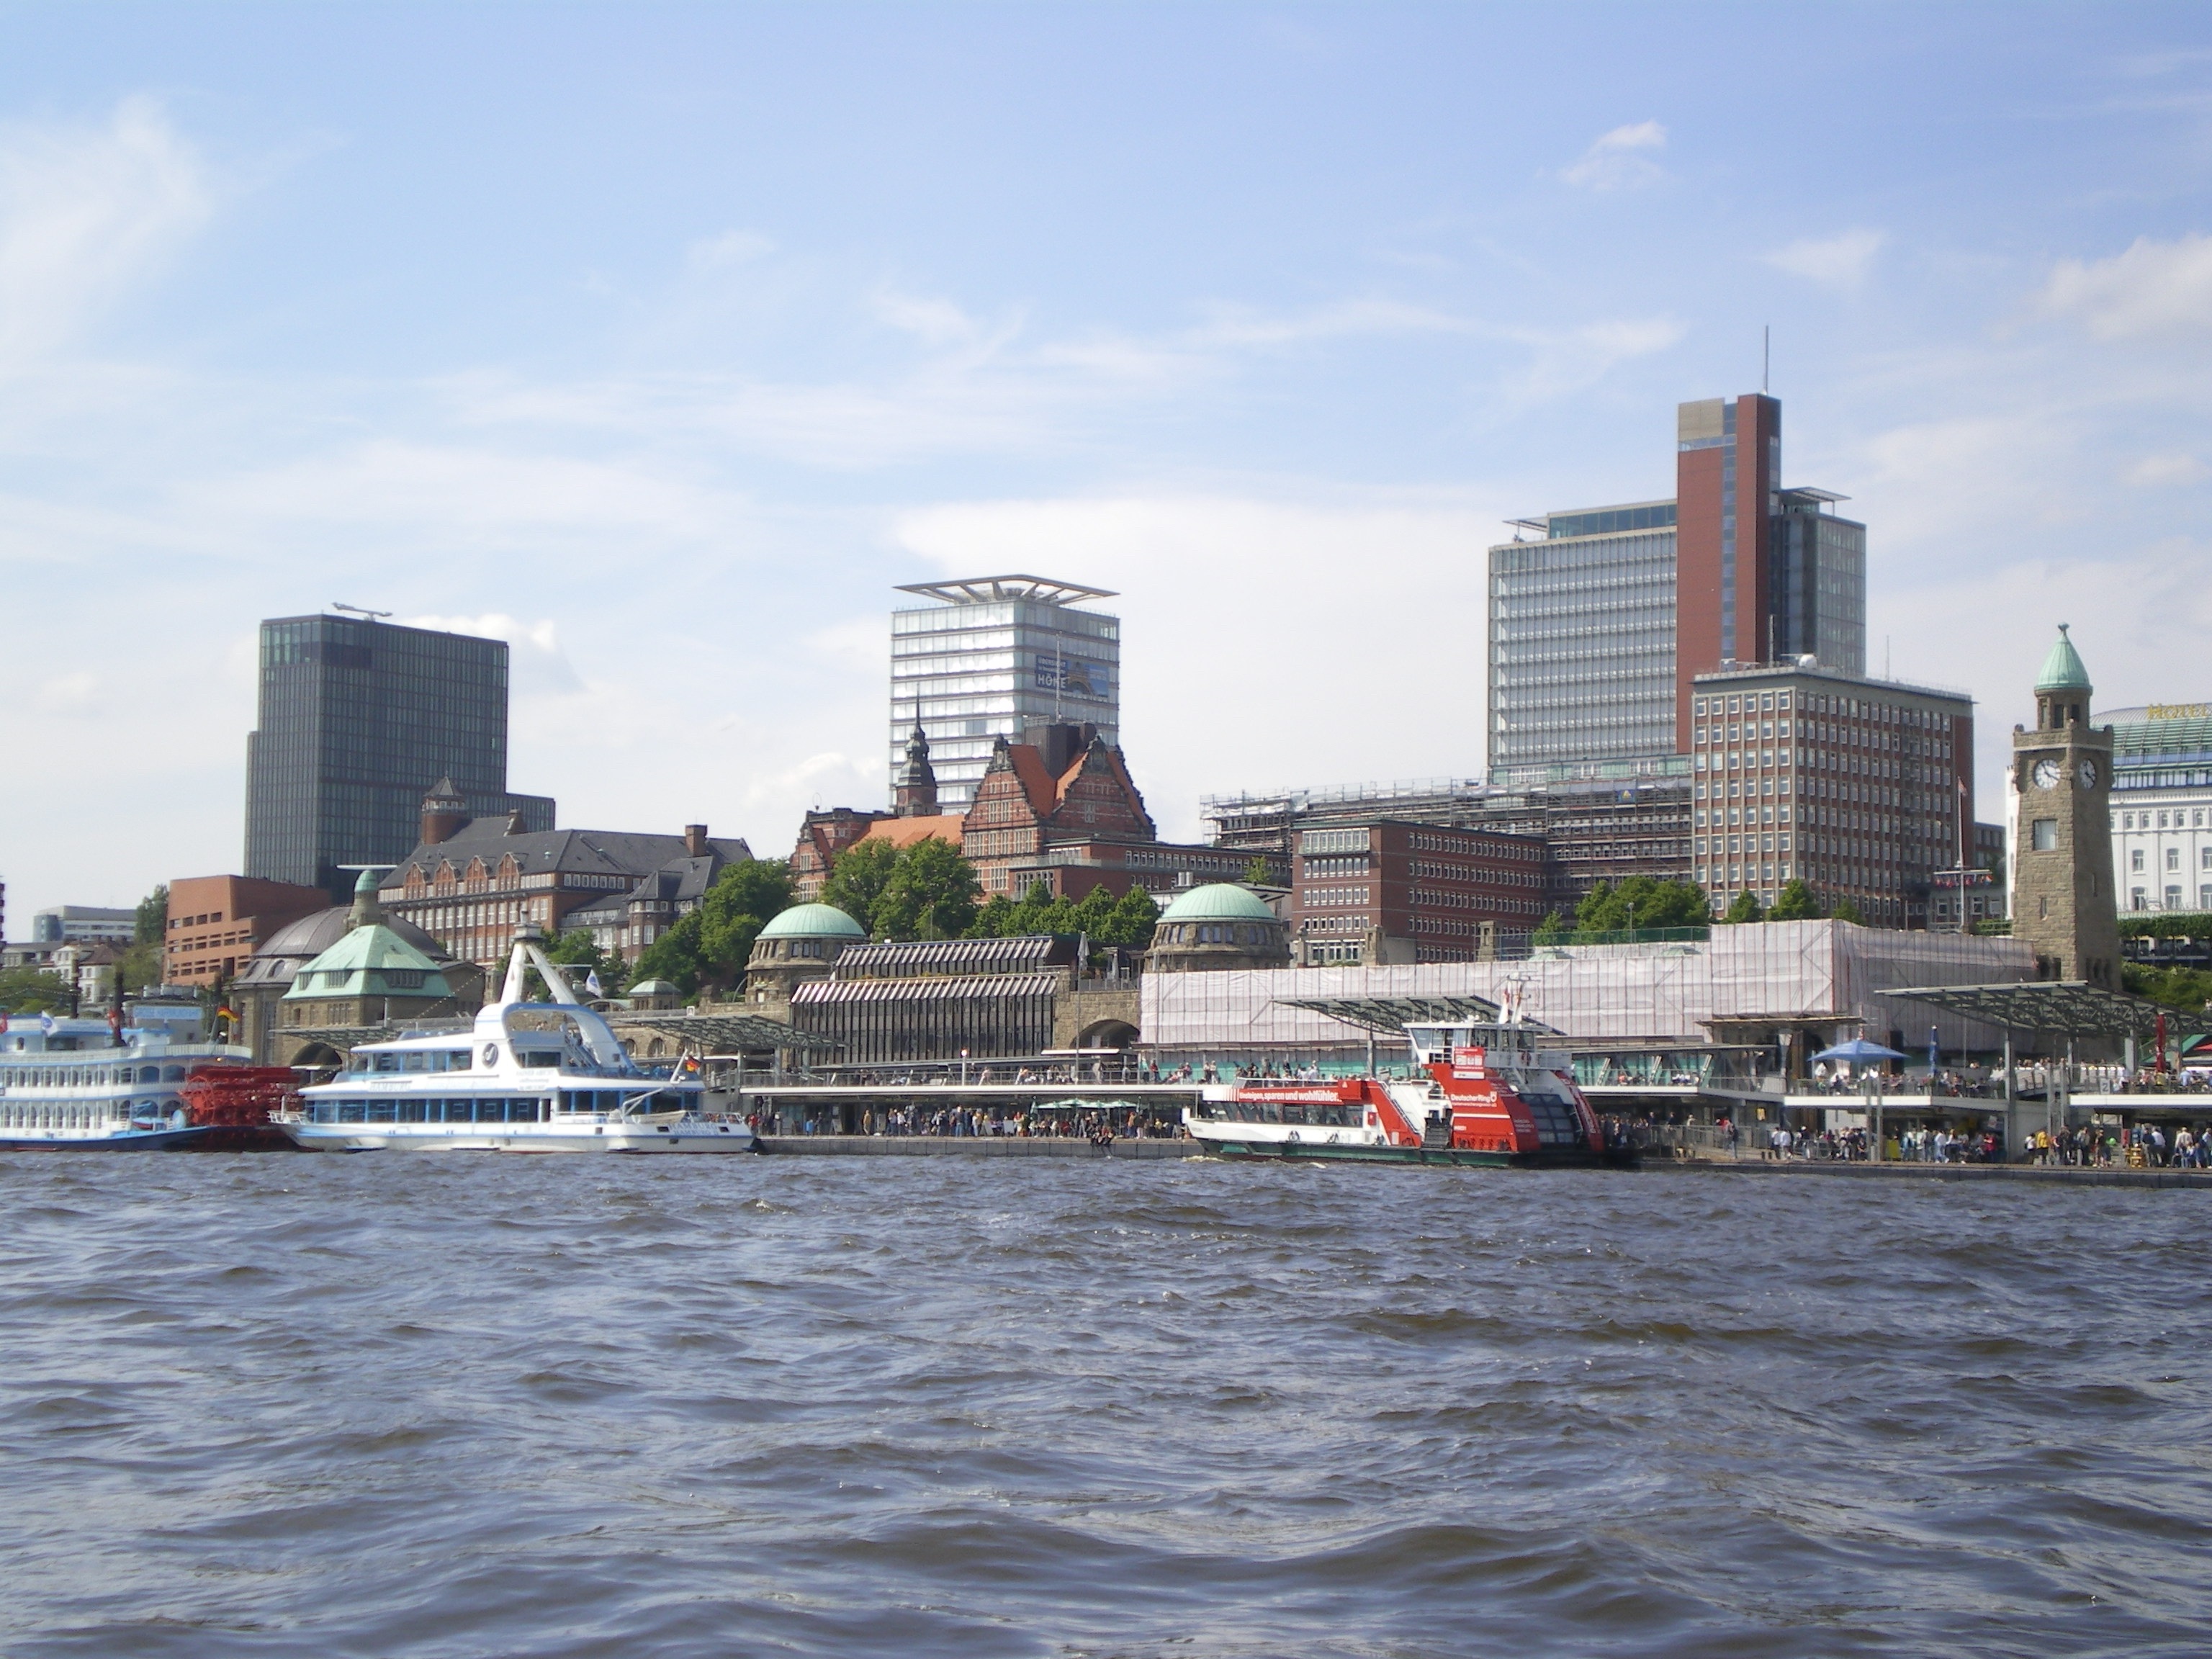
sea, coast, dock, boat, skyline, river, ship, cityscape, vehicle, bay, harbor, marina, port, waterway, ferry, boating, channel, watercraft, elbe, hamburg, hanseatic city, port of hamburg, passenger ship, landungsbr cken, hamburg landungsbr cken